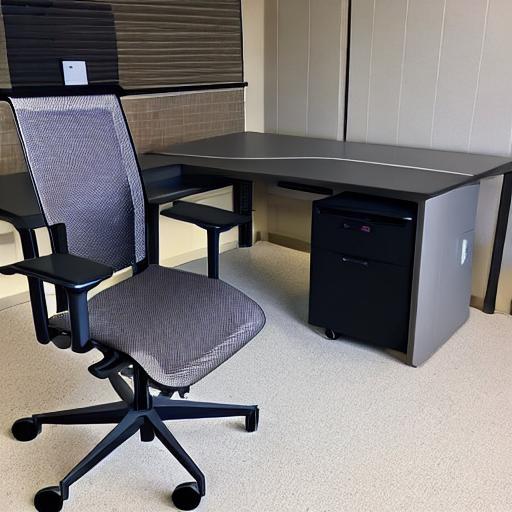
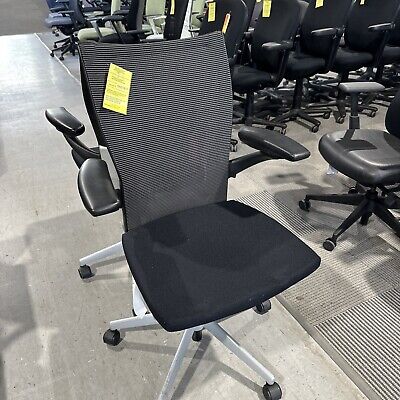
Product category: items_chair
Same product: no